Buff-banded rail

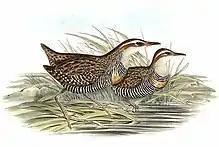
Painting by John Gould

It is a largely terrestrial bird the size of a small domestic chicken, with mainly brown upperparts, finely banded black and white underparts, a white eyebrow, chestnut band running from the bill round the nape, with a buff band on the breast. It utilises a range of moist or wetland habitats with low, dense vegetation for cover. It is usually quite shy but may become very tame and bold in some circumstances, such as in island resorts within the Great Barrier Reef region.